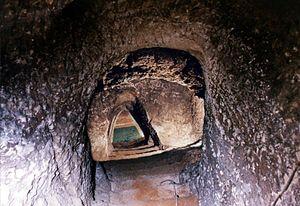
Ce puits d'origine très ancienne est sans doute à l'origine du développement du site.
La chapelle Sainte-Radegonde est un édifice semi-troglodytique, sur le coteau Sainte-Radegonde, à l'est du centre-ville historique de Chinon.